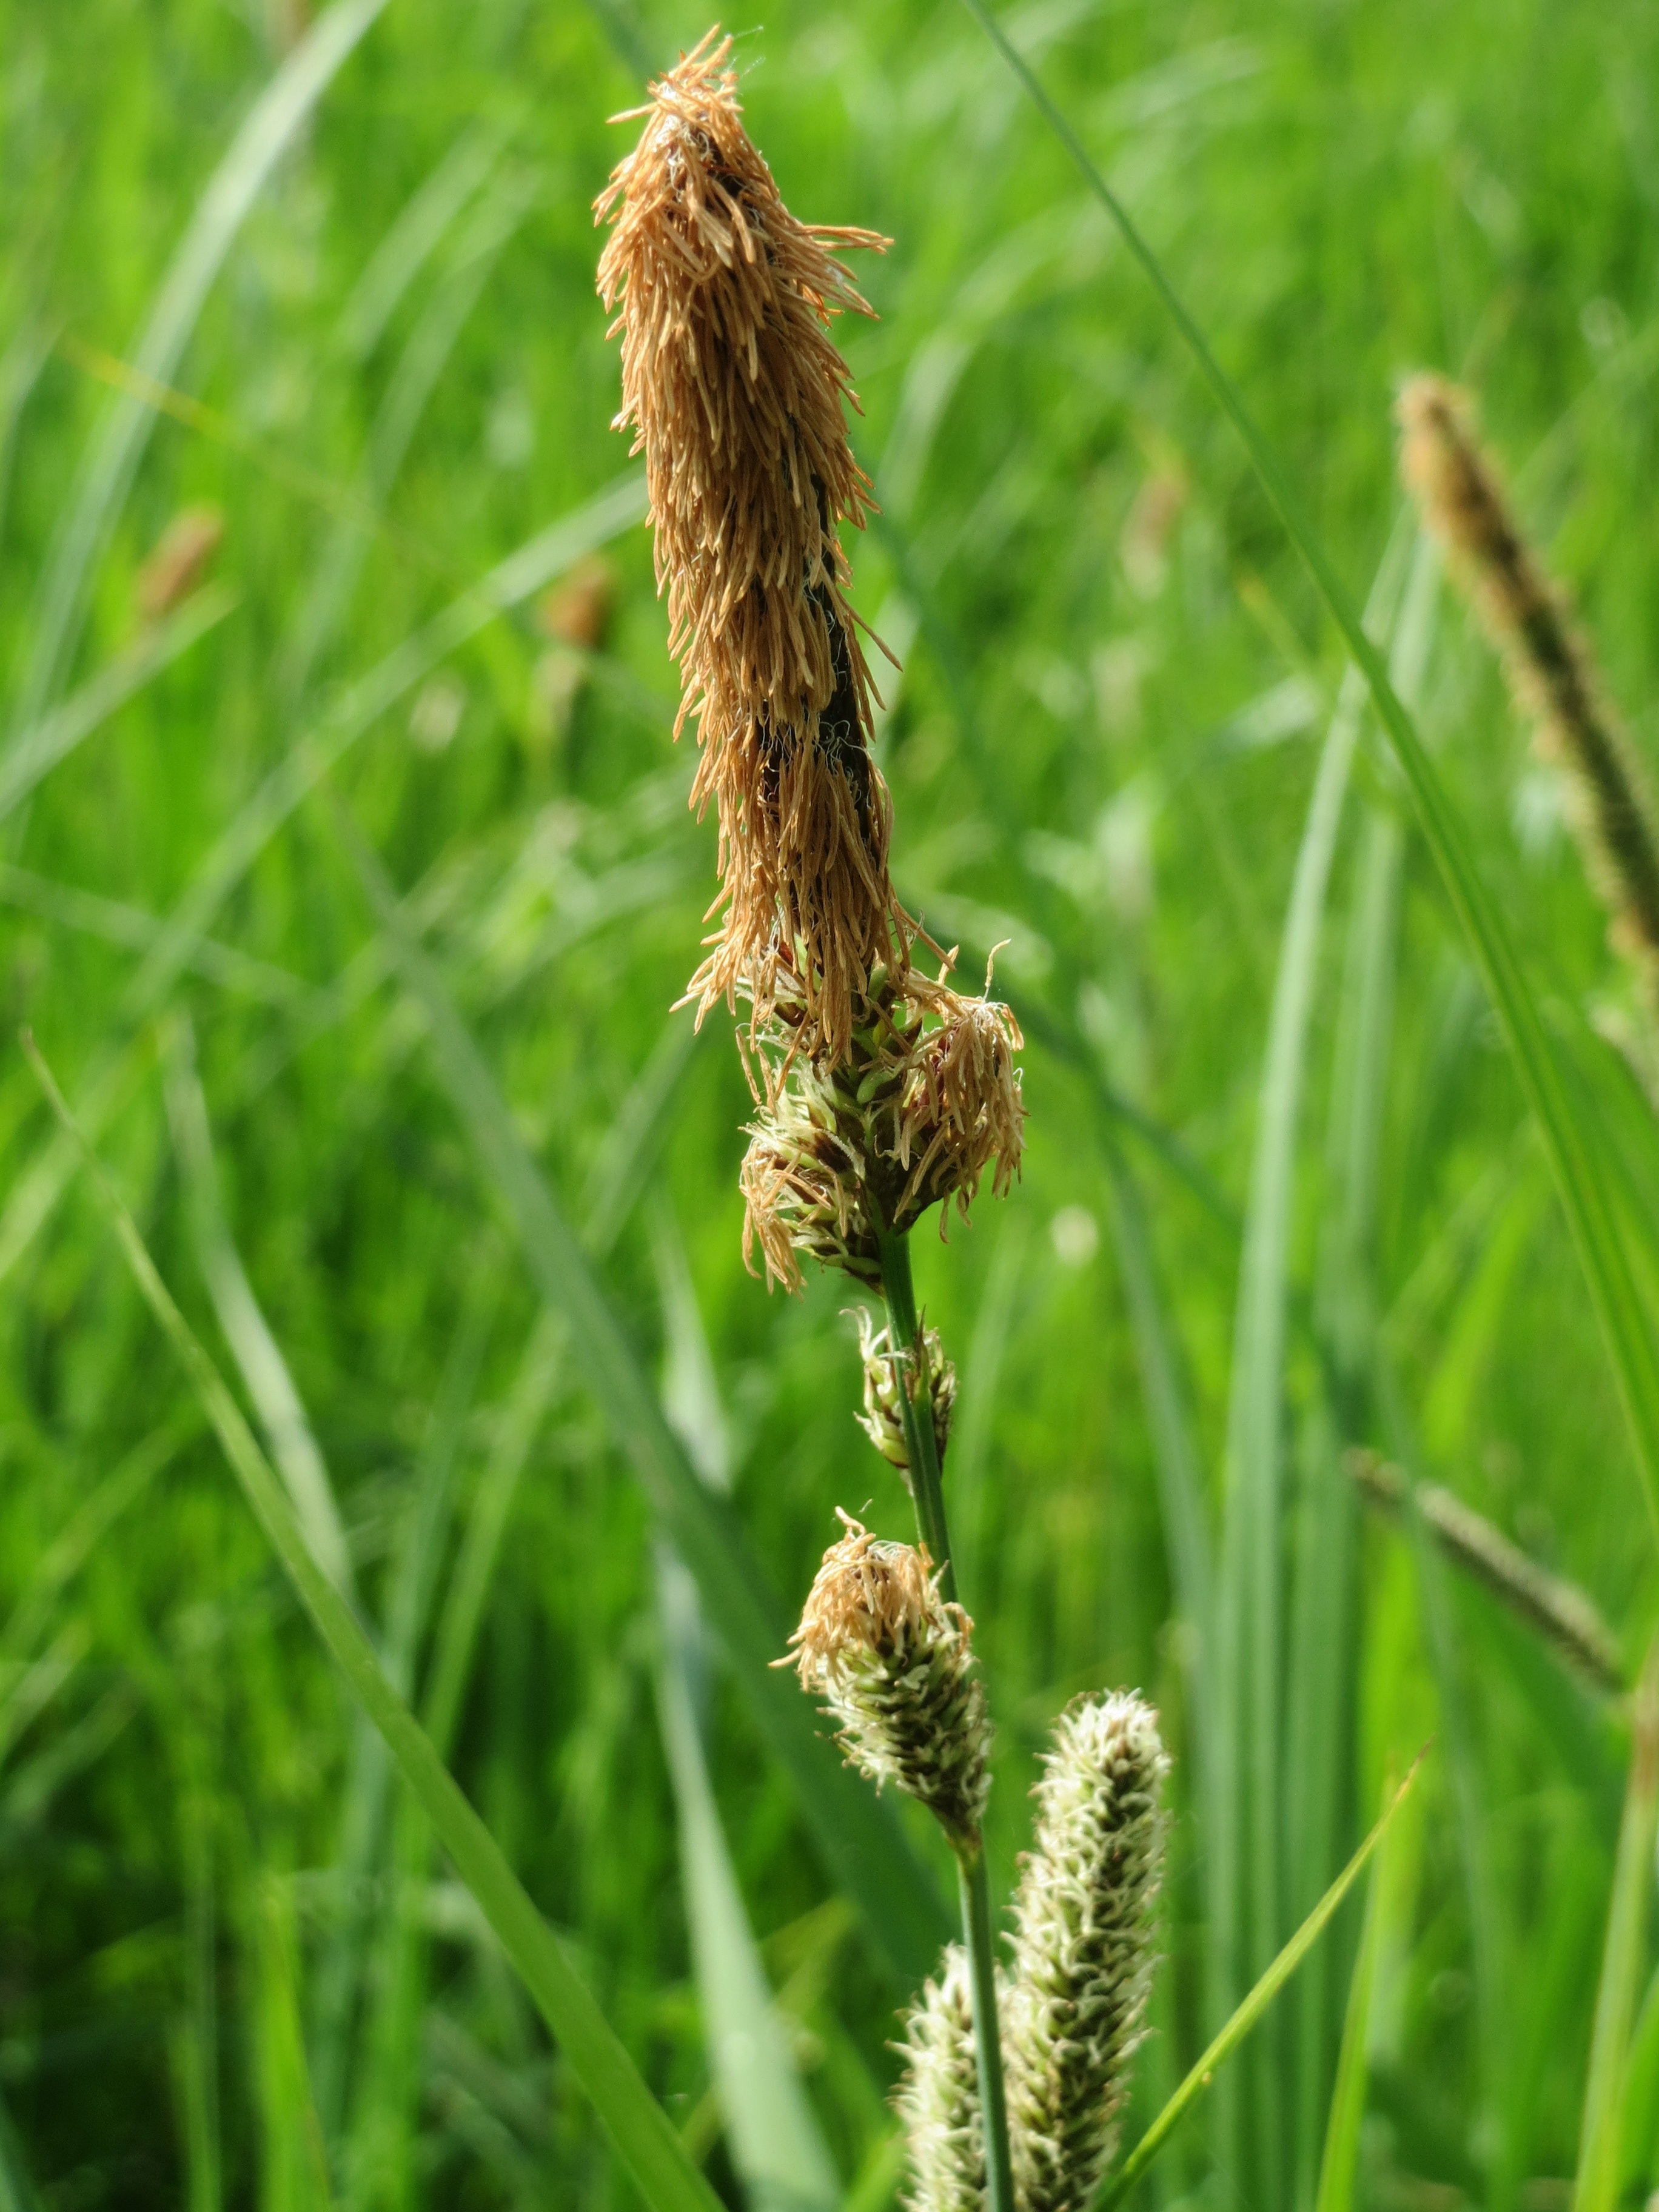
grass, plant, field, lawn, meadow, prairie, flower, green, crop, insect, macro, botany, agriculture, flora, fauna, wildflower, macro photography, inflorescence, flowering plant, carex acutiformis, lesser pond sedge, grass family, plant stem, land plant, horsetail family